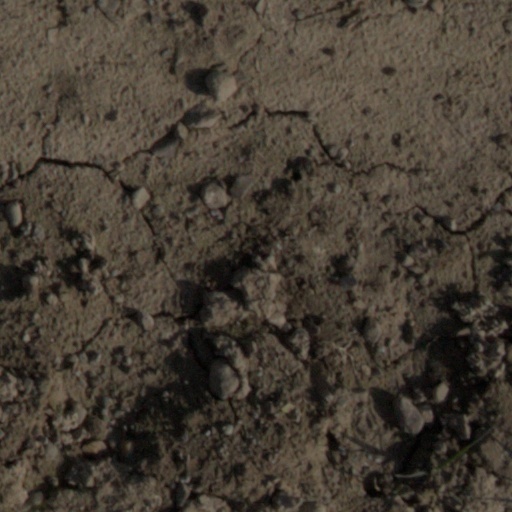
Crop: wheat